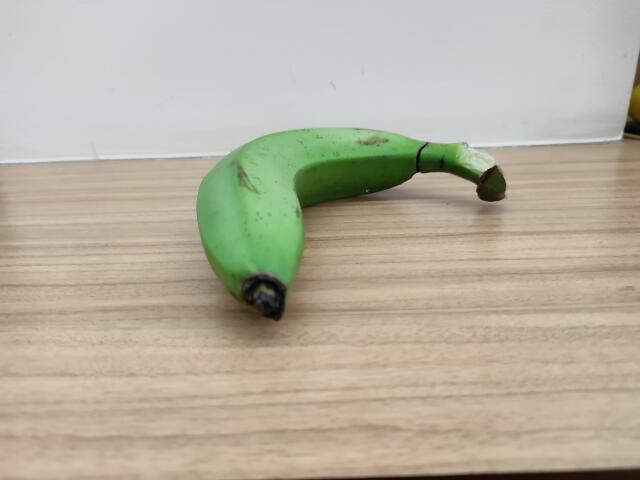
Label: Raw_Banana